Glauberg

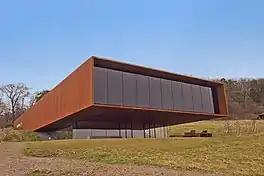
at Glauberg

An archaeological park has been built, with the aim of making the site and its context accessible and comprehensible to visitors and providing a space for exhibiting the finds locally. Previously, some of the finds, including the statue, were on display in the Hessian State Museum at Darmstadt.